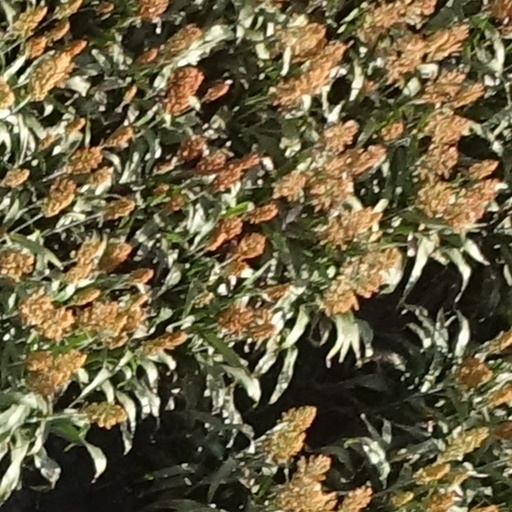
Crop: sorghum